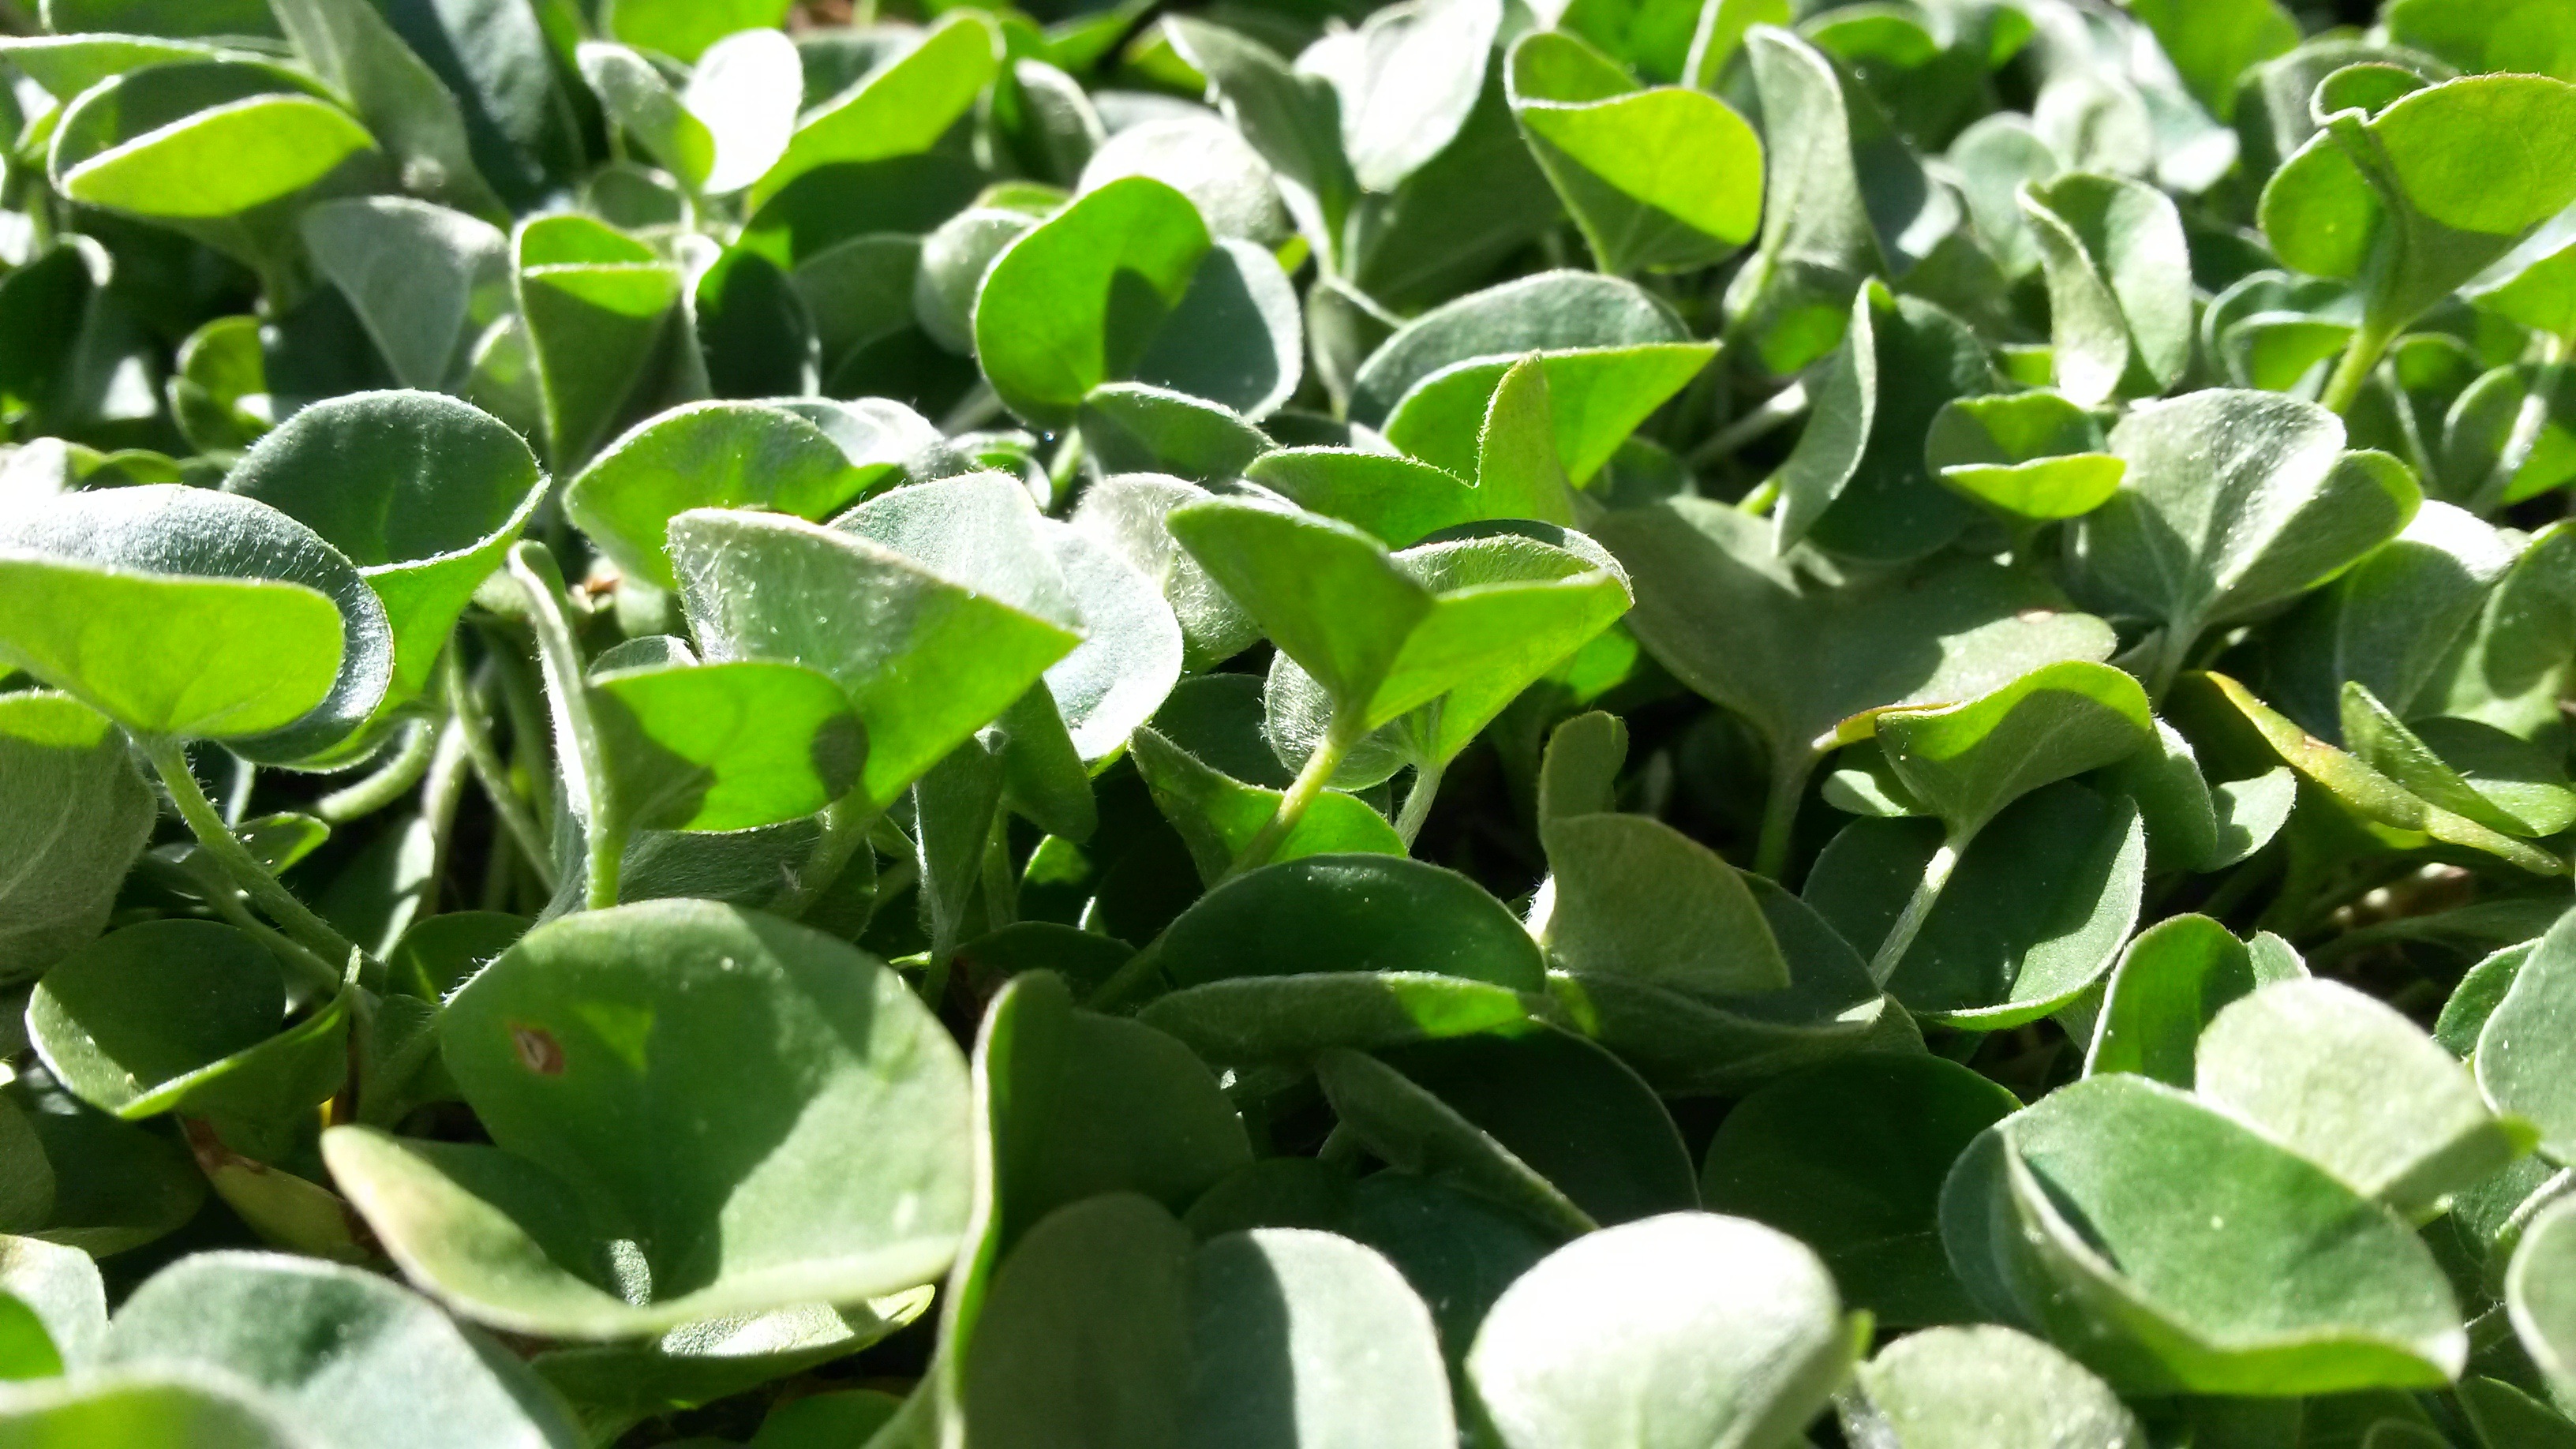
grass, growth, plant, leaf, flower, food, spring, green, herb, produce, botany, garden, flora, gardening, shrub, ground cover, flowering plant, annual plant, land plant, dichondra